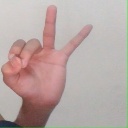
अक्षर: ण